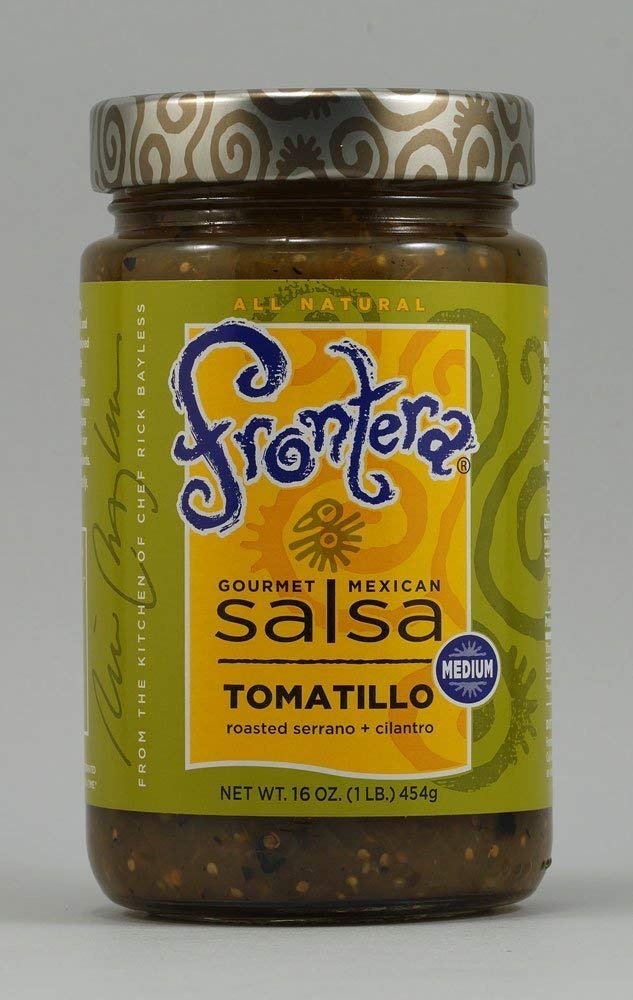
Item Name: Frontera Foods Inc. Salsa, Tomatillo, Medium, 16-Ounce (Pack of 6)
Bullet Point 1: Pack of six, 16-ounce bottles (total of 96 ounce)
Bullet Point 2: Gluten free; medium tomatillo salsa
Bullet Point 3: Product of Mexico
Value: 96.0
Unit: oz

Price: 6.64